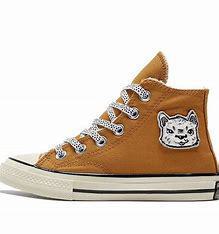
Brand: Converse
Model: Chuck Taylor All Star 1970S Canvas